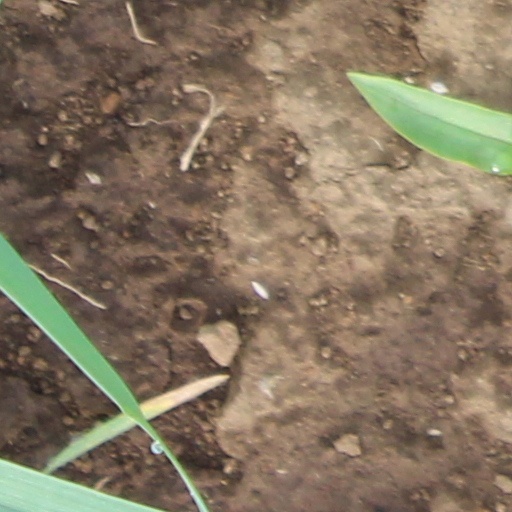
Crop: wheat